St. Paul Freezers

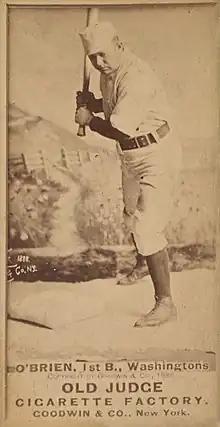
(1888) Billy O'Brien. After playing for the Freezers in 1886, O'Brien led the National League in home runs in 1887.

Overall, the St, Paul Freezers finished behind Duluth (46–33), Eau Claire (43–36), Oshkosh (39–39) and ahead of the Minneapolis Millers (36–26) and Milwaukee Brewers in the 1886 Northwestern League final standings.